Field of Mars (Saint Petersburg)

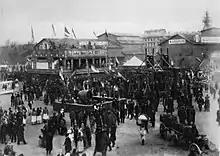
Theatres, attractions and stands on the Field of Mars in the 1890s

From 1869 folk festivals once more began to be held on the Field of Mars, marking such events as Maslenitsa, Easter, the Emperor's name day, the coronations of new emperors, and on 30 August, the feast day of the city's patron saint, Alexander Nevsky. Booths, carousels and other entertainments were erected on the field. The newspaper "Vsemirnaya Illyustratsiya" described the 1869 fair: